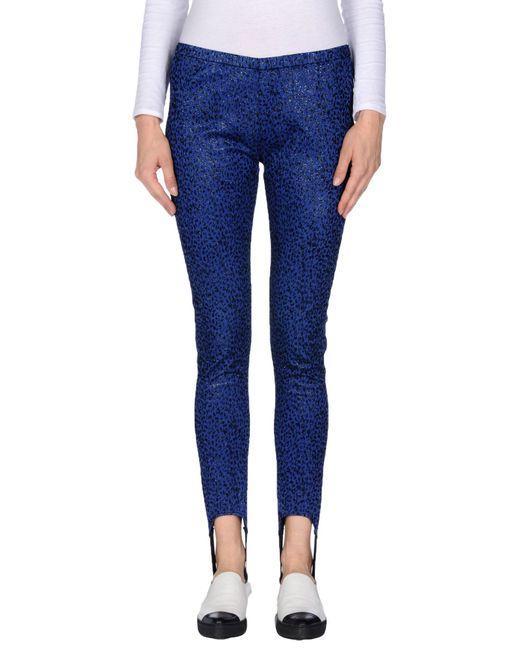
Blaue glitzernde, taillierte Steigbügelhose aus Baumwolle, tägliche Kleidung